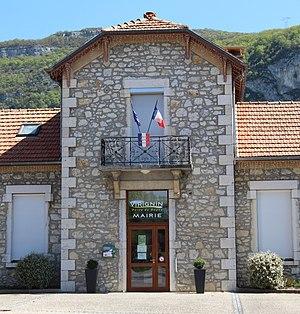
Mairie de Virignin.
Virignin est une commune française située dans le département de l'Ain, en région Auvergne-Rhône-Alpes.